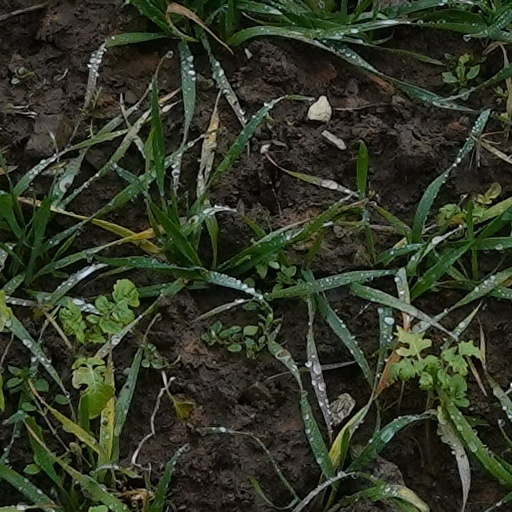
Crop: wheat